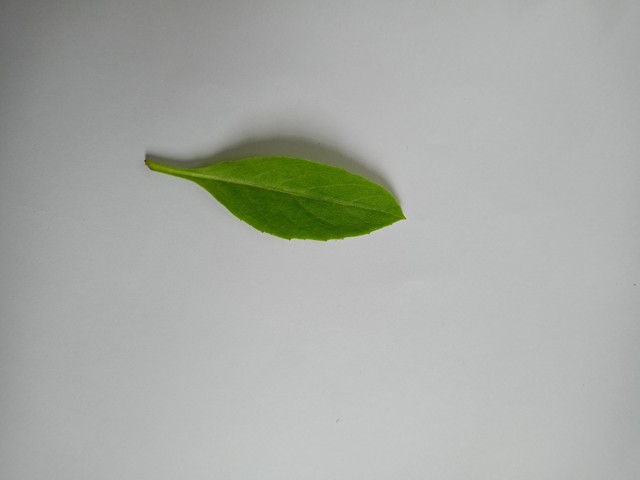
Plant: gainura